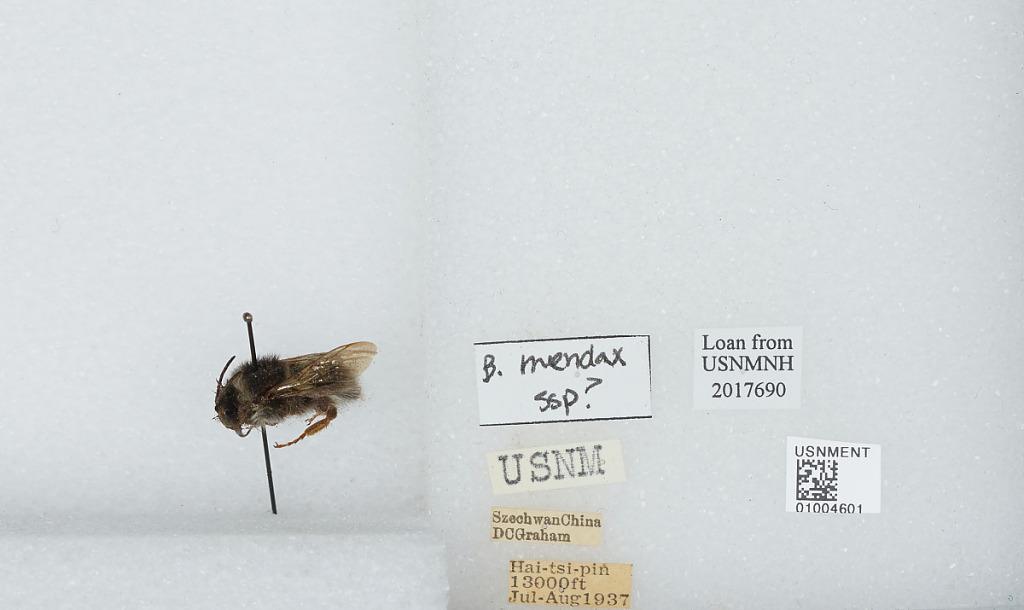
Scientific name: Bombus (Mendacibombus) convexus Wang
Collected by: D. Graham
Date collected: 1937-7-
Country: China
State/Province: Sichuan
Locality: Hai-tsi-pin